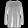
Label: Pullover